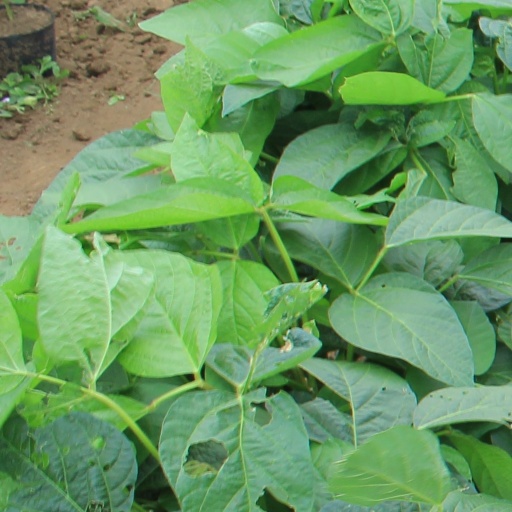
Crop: soybean